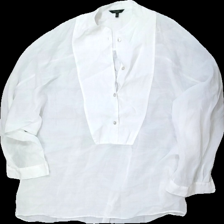
View: front
Type: Blouse
Category: Ladies
Brand: Massimo Dutti
Colors: White
Material: 100% bomull
Pattern: Transparent
Cut: C-collar
Size: L
Season: All
Price range: 50-100
Recommended usage: Reuse
Description: vit blus med skimrande knappar